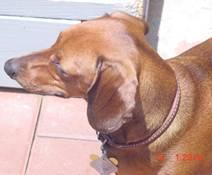
dog